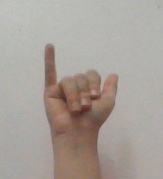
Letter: ya